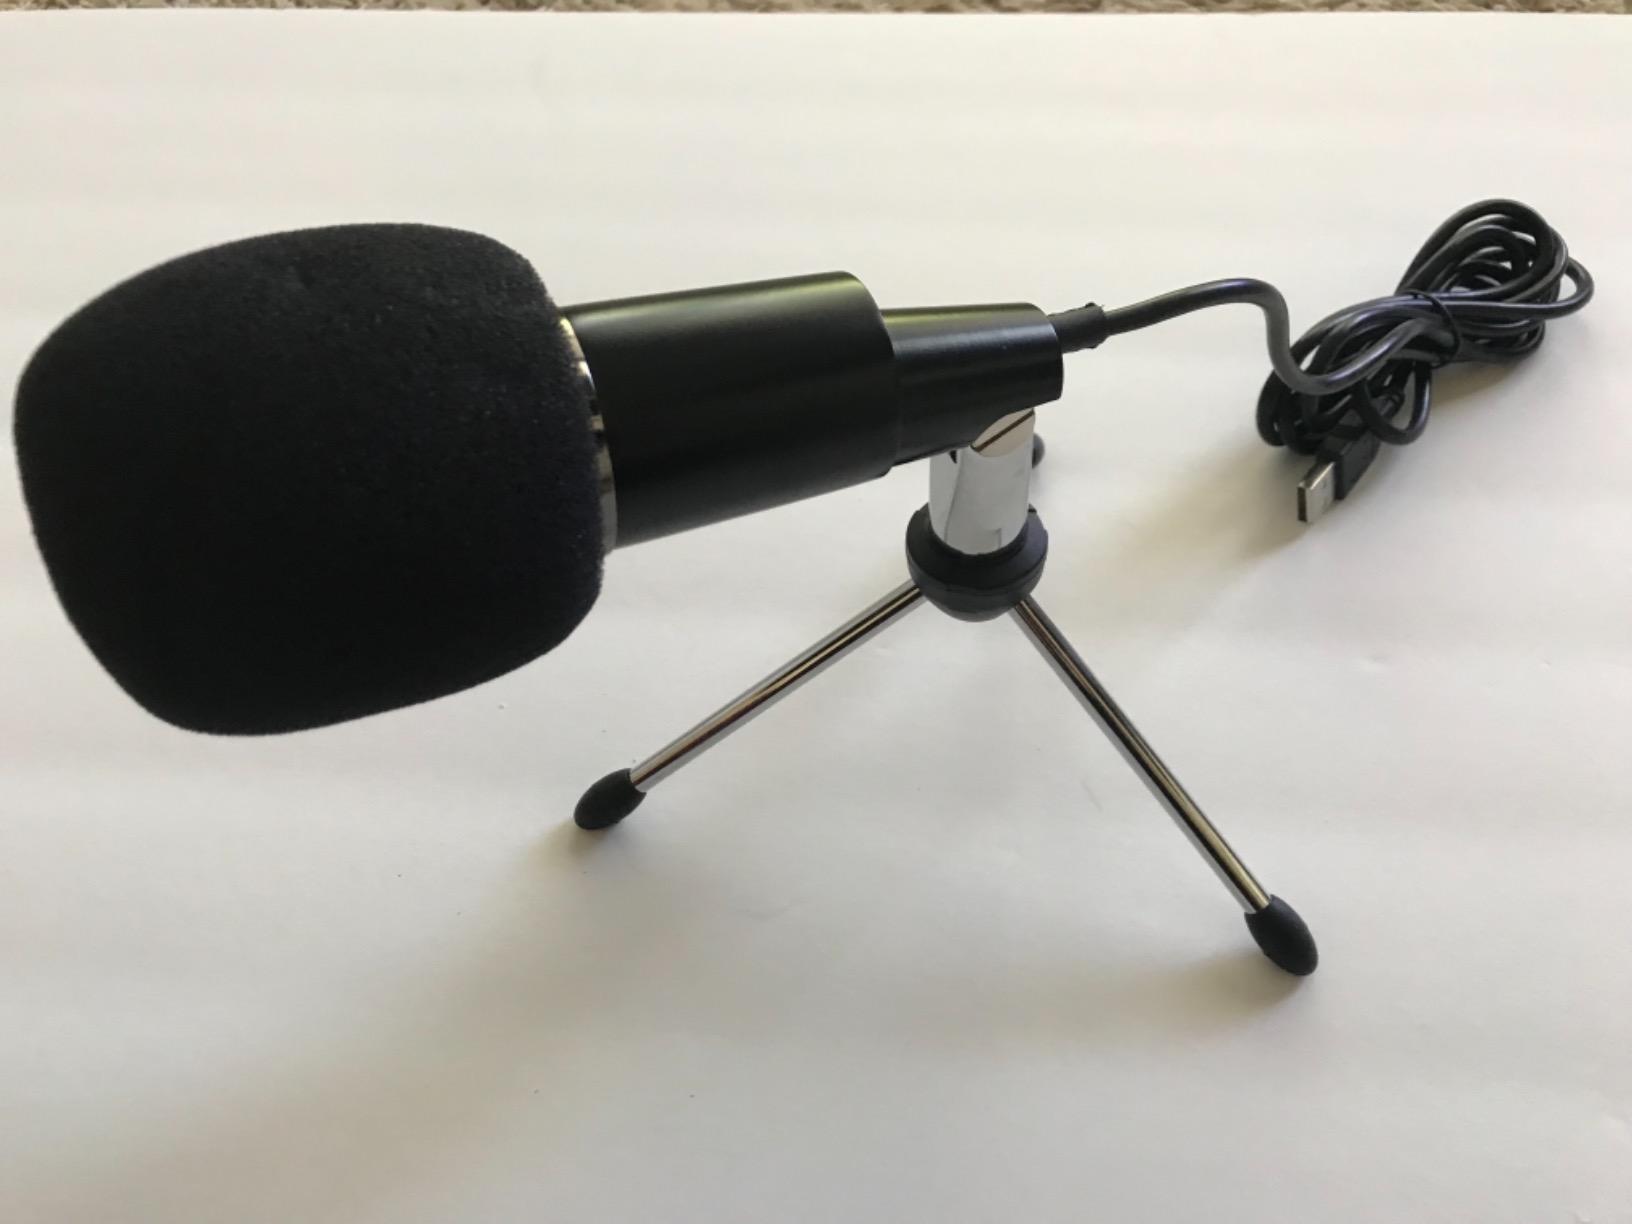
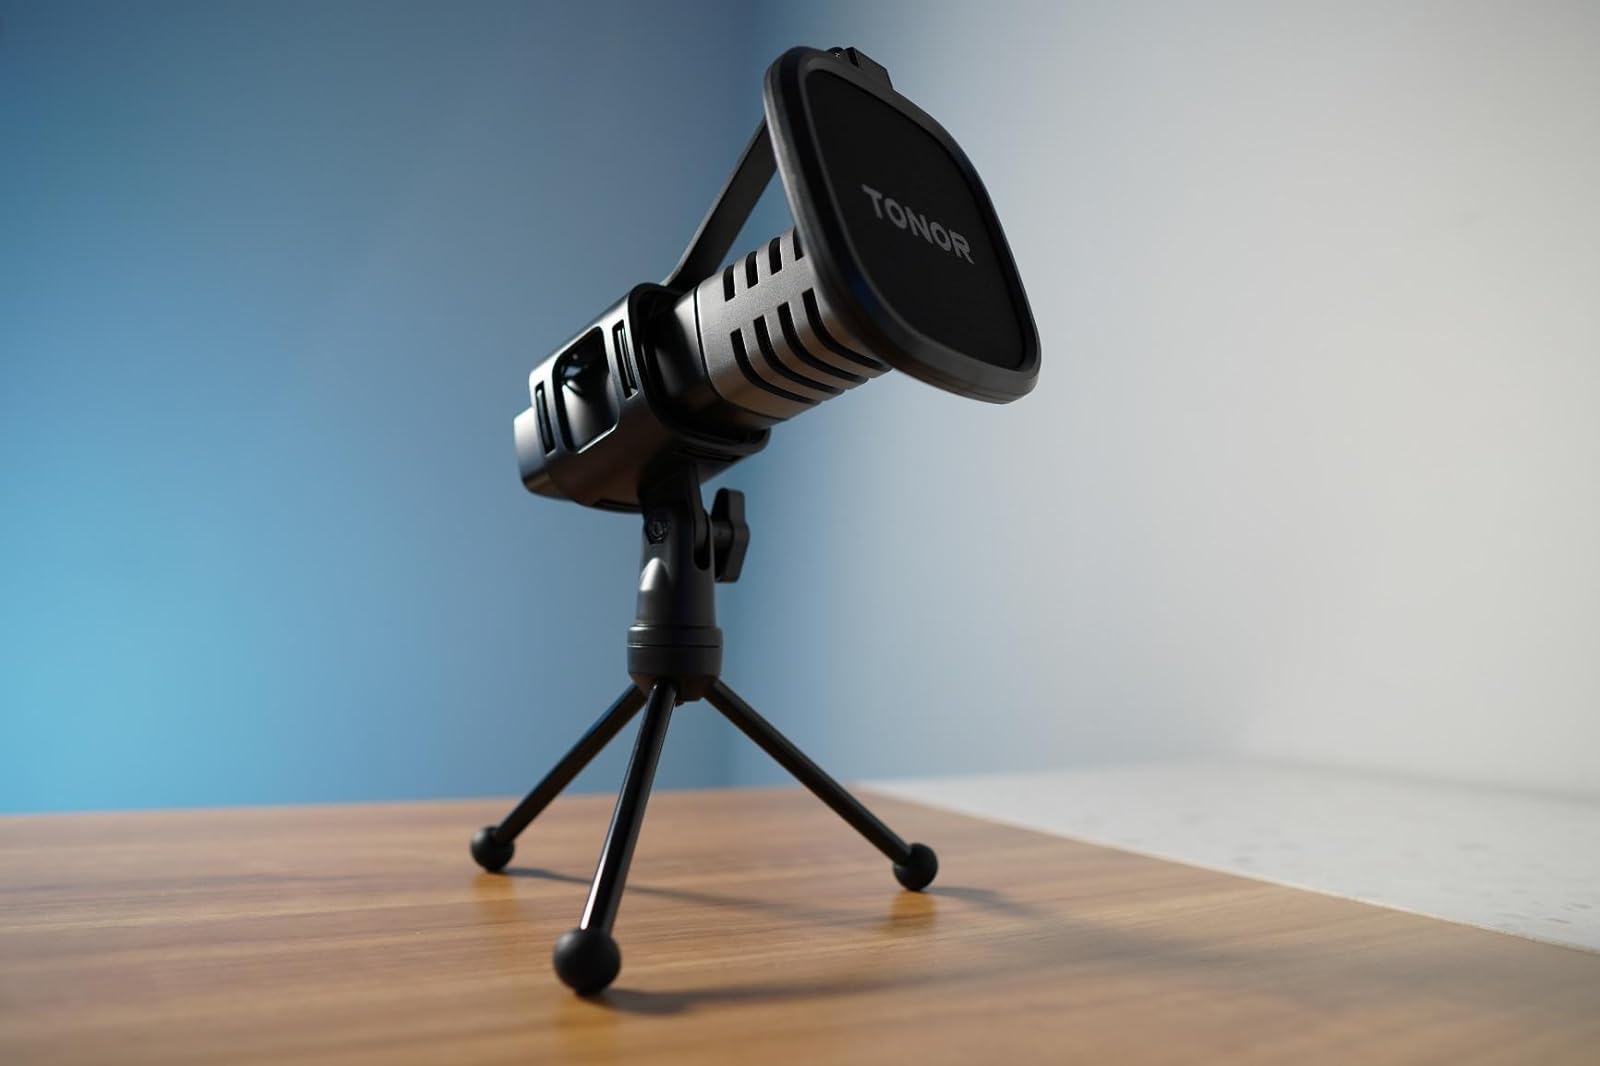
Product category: microphone
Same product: no